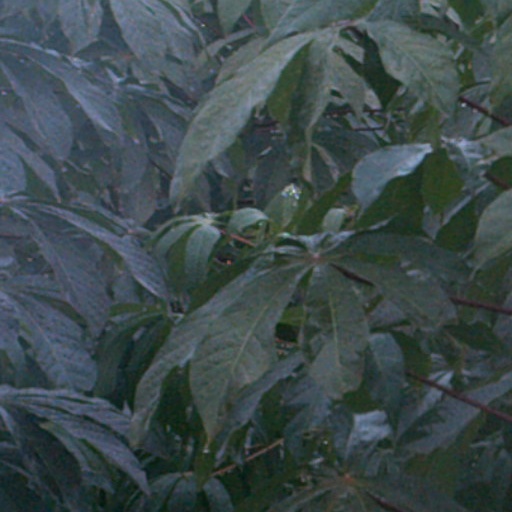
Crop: cassava